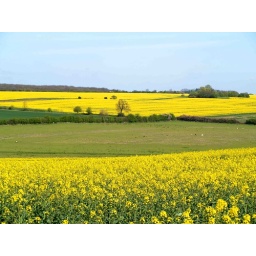
ExploreThe grass field with sheep grazing seemed out of place in the sea of Rape Seed